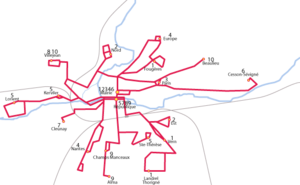
Carte des bus de Rennes en 1972
Le service des transports en commun de l'agglomération rennaise est un service de transport public de voyageurs organisé par Rennes Métropole sur l'ensemble de son territoire. Exploité par Keolis Rennes, le réseau se compose d'une ligne de métro et une seconde en construction et de 145 lignes de bus. Le service propose également STAR, le vélo, un réseau de vélo en libre service, STAR, le covoiturage, un service de covoiturage et HandiSTAR pour le transport des personnes handicapés dans la métropole rennaise.
Les transports en commun rennais ont une histoire assez classique : après l'avènement des réseaux ferrés, les bus et les aménagements pour voitures ont suivi l'évolution de la ville, jusqu'à la mise en place d'une solution de transport en site propre. À noter cependant la mise en place à partir de 1998 d'un réseau de vélos à louer, géré informatiquement, le Vélo à la carte, qui constitua une innovation pour l'époque.